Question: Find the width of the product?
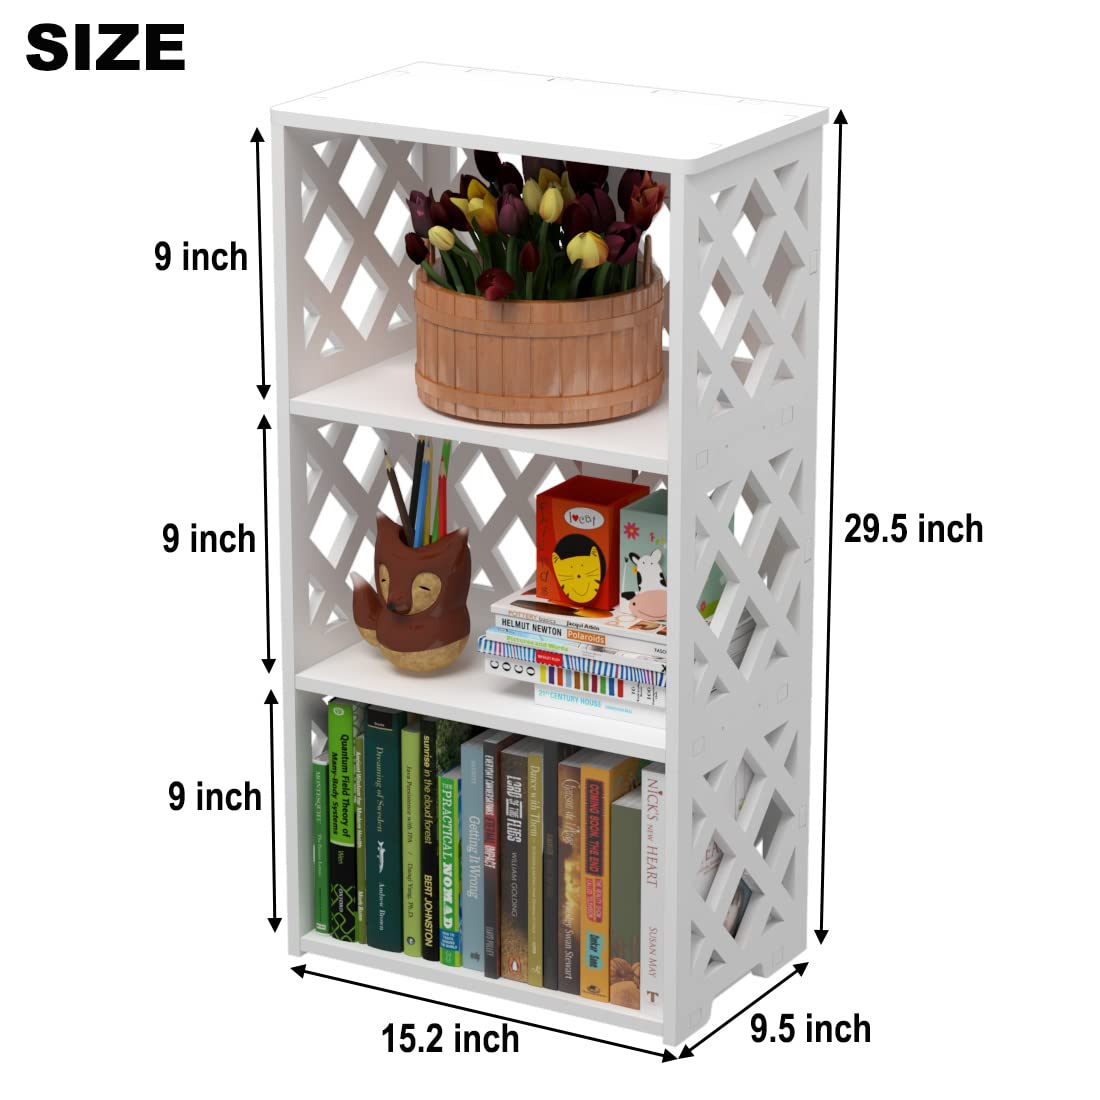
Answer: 15.2 inch